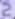
Number: 2